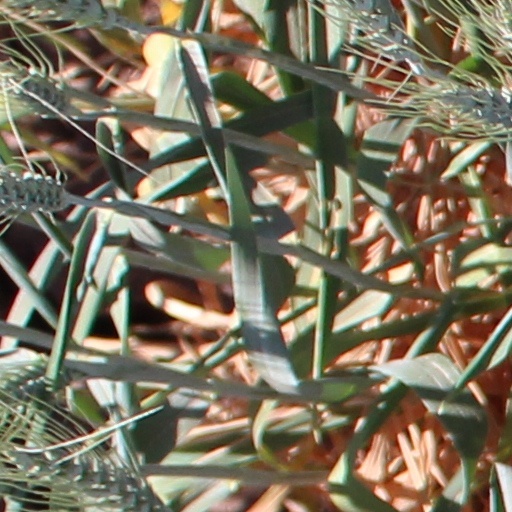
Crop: wheat